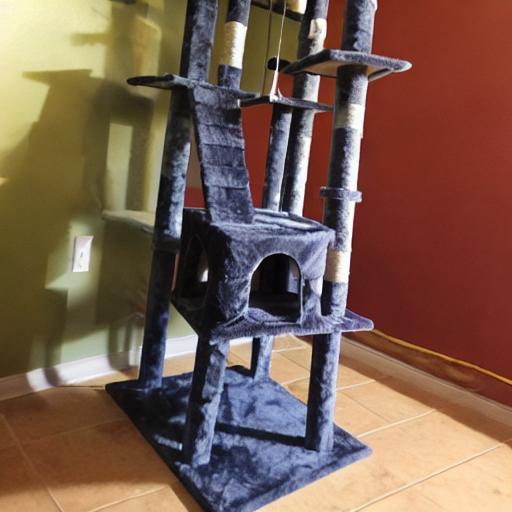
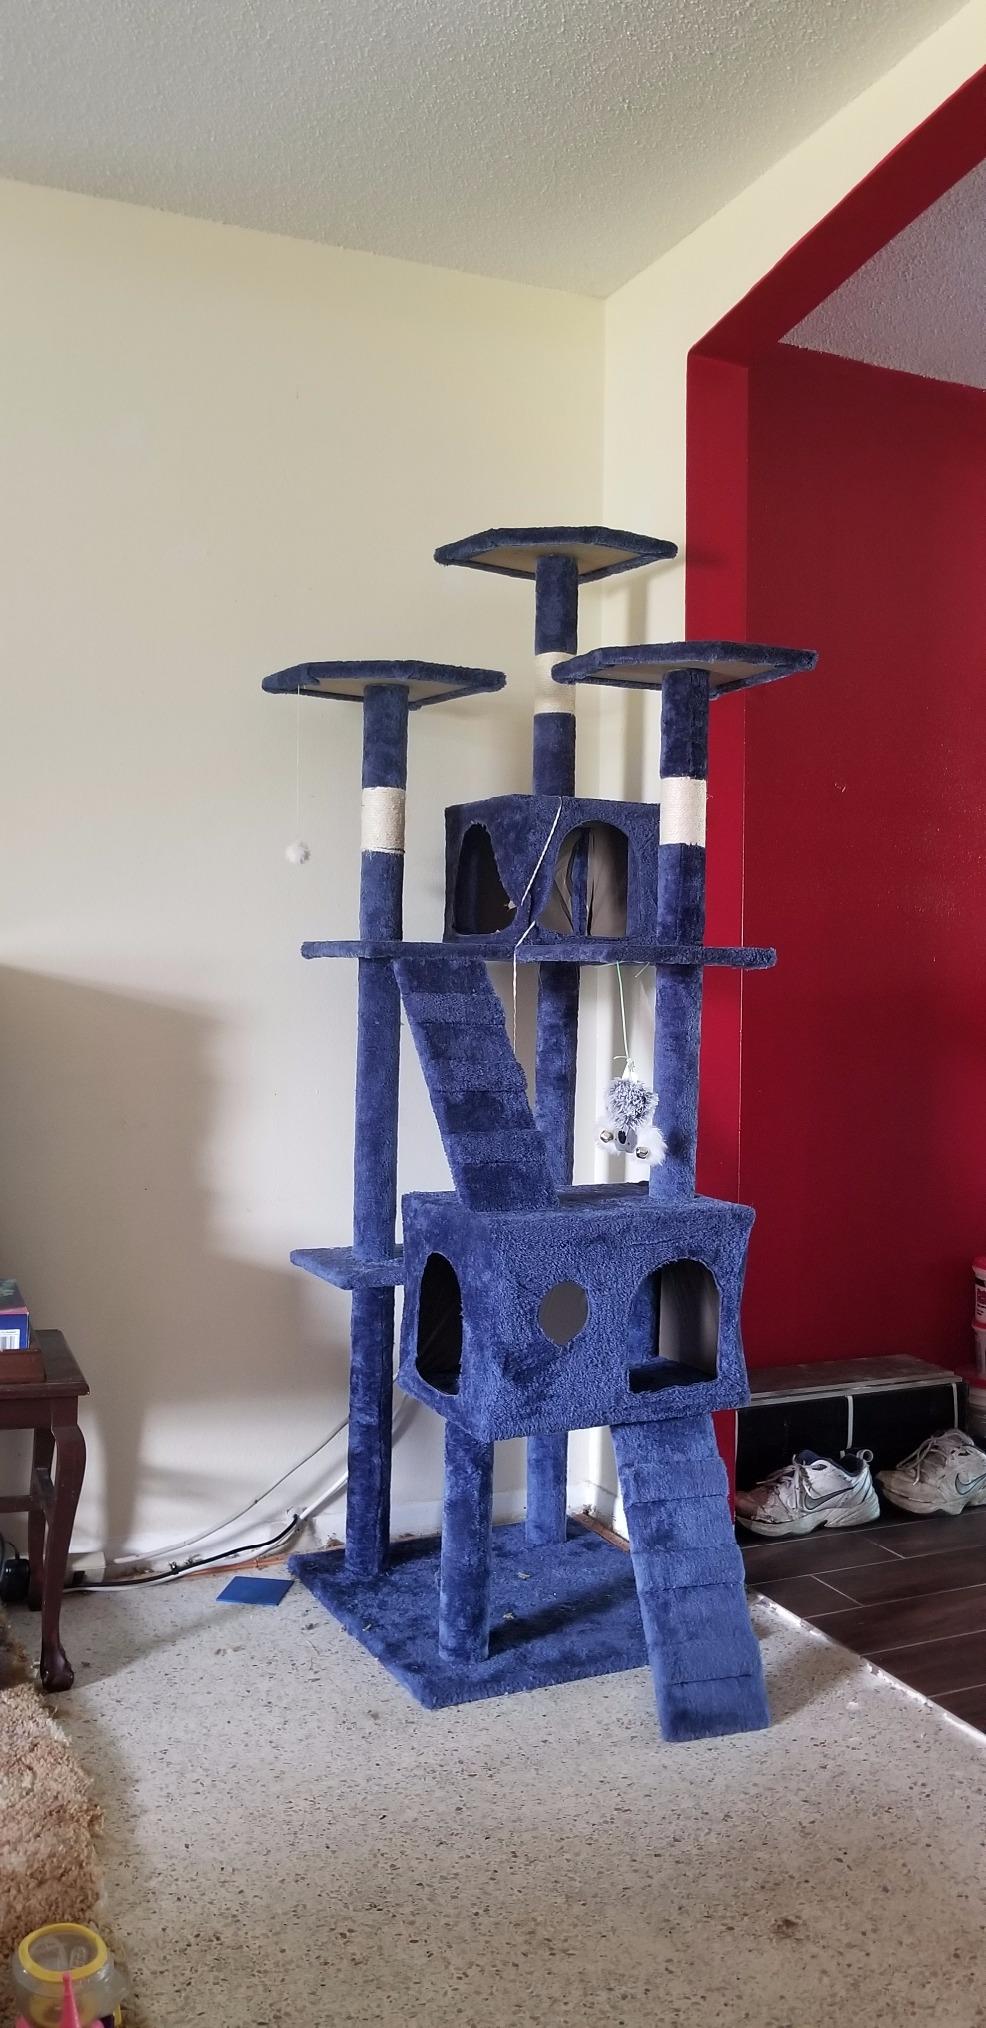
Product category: items_cat tree
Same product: no